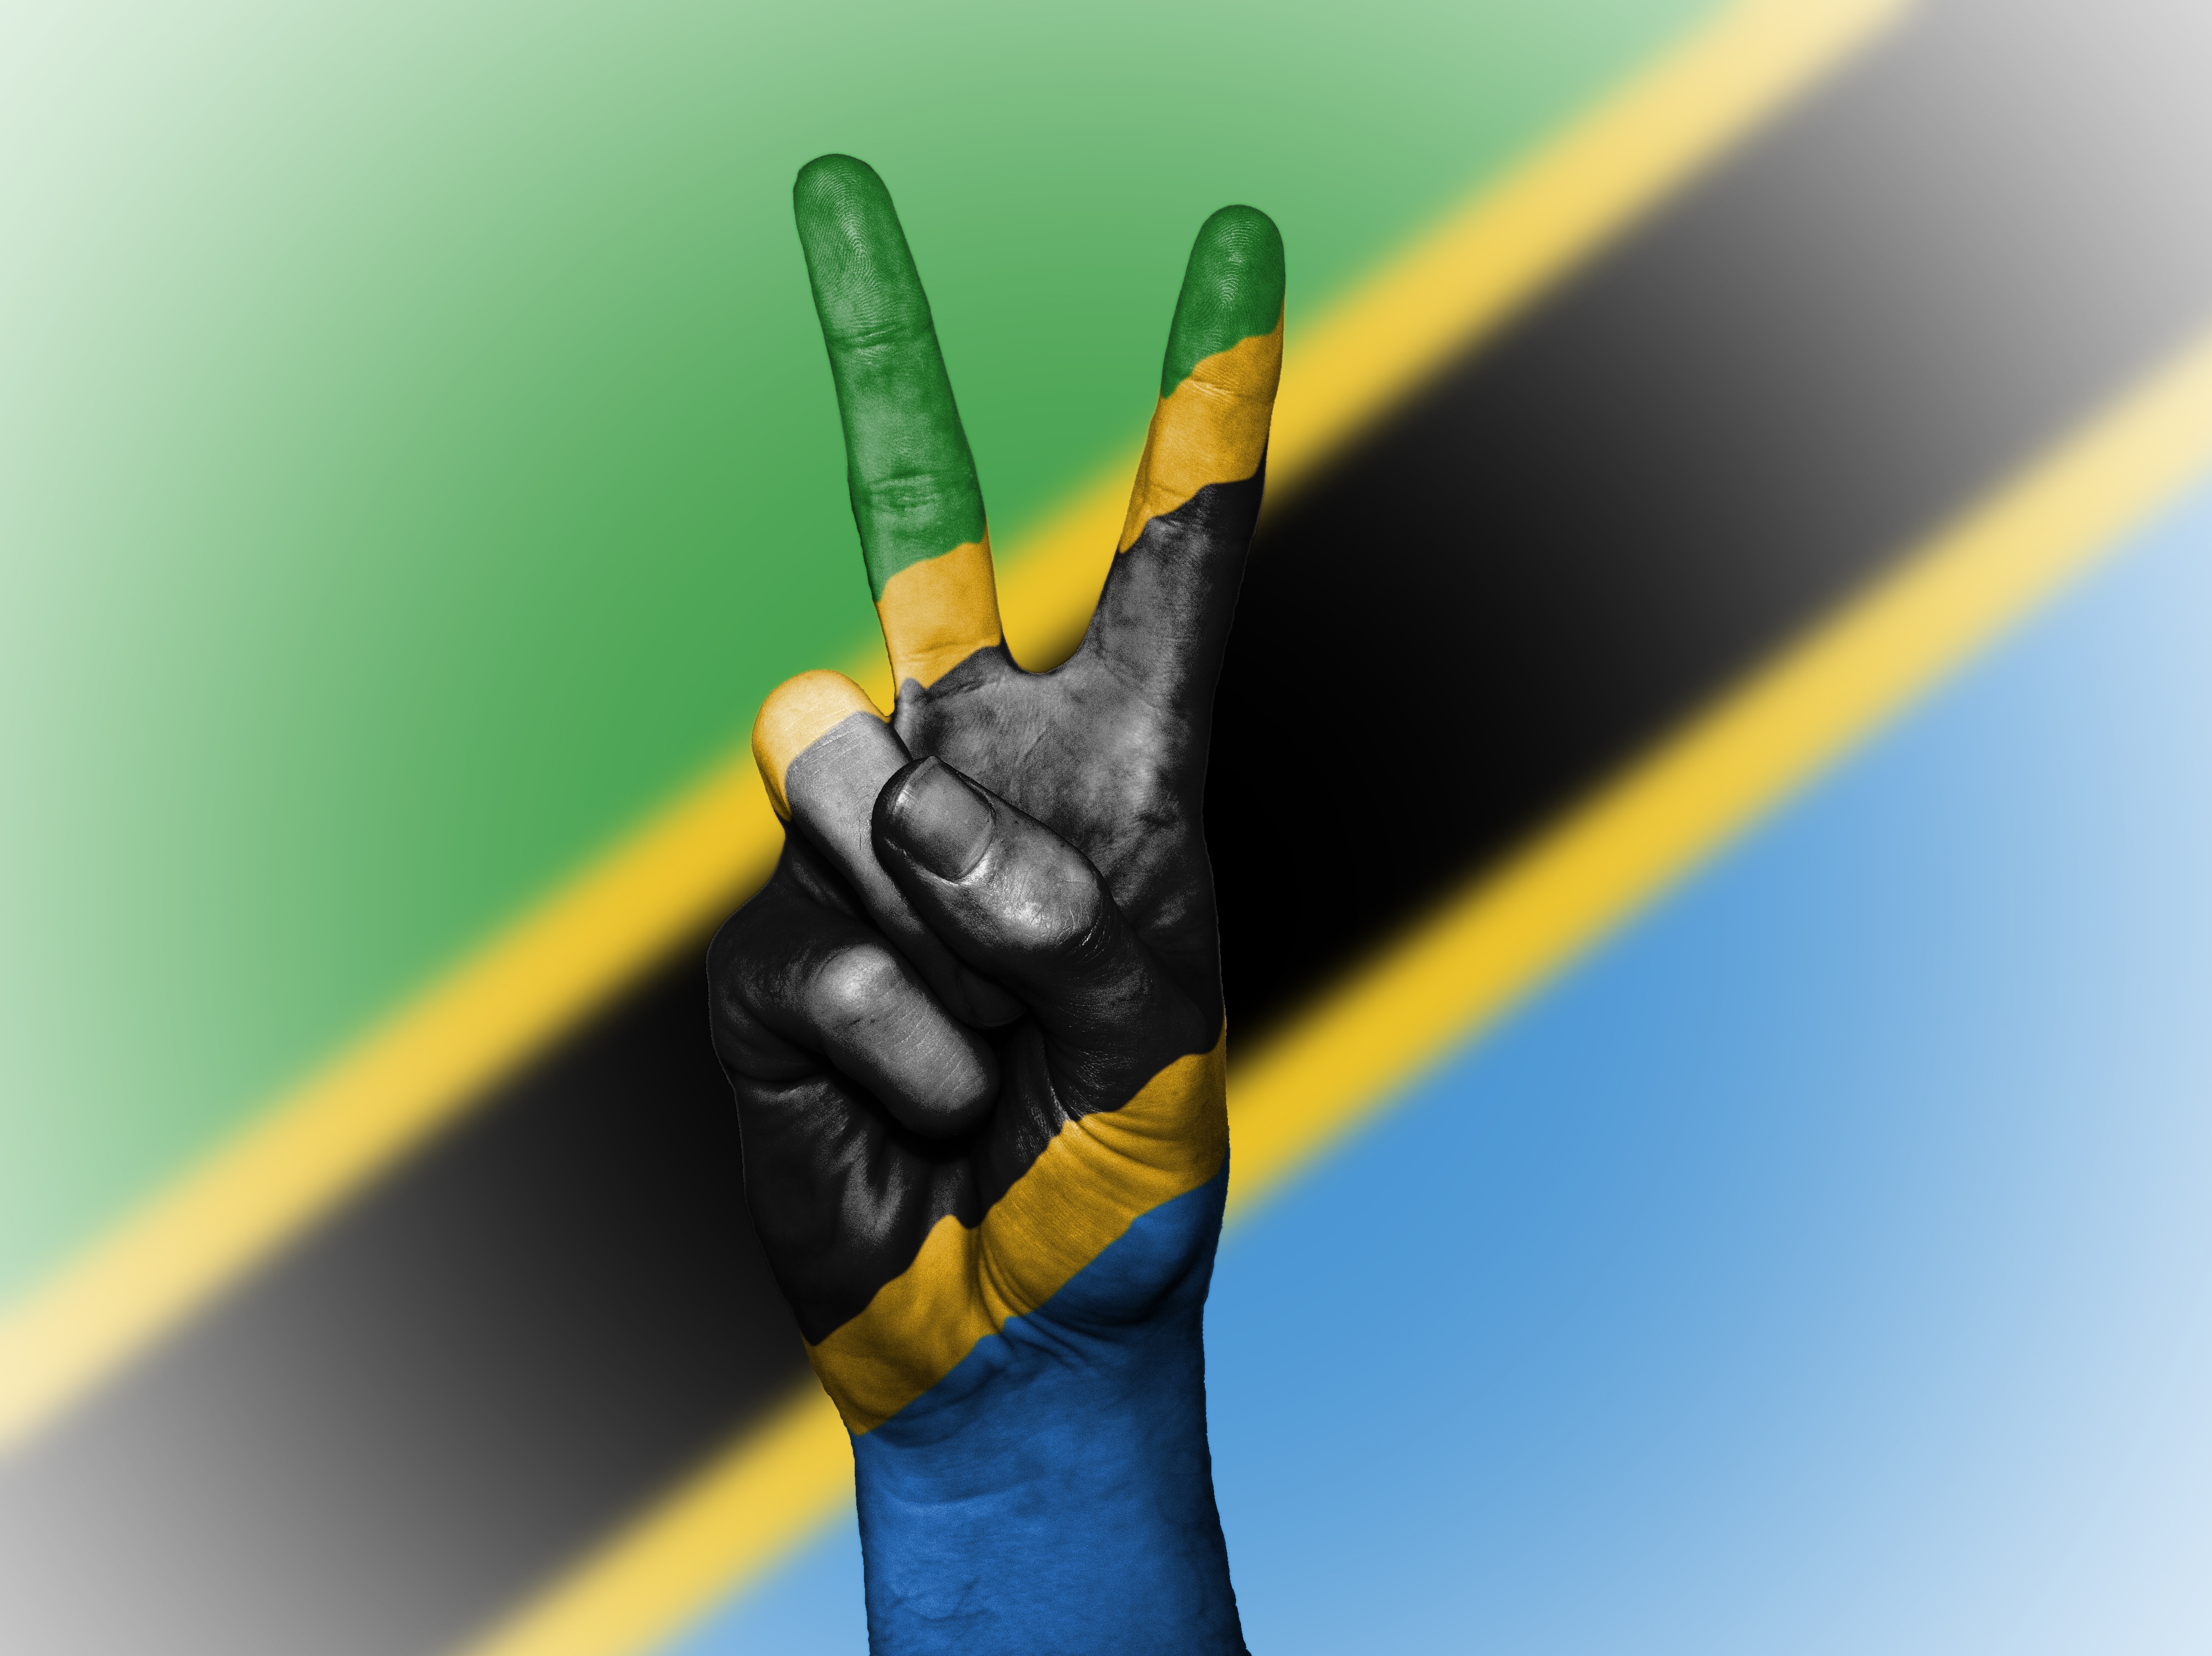
hand, country, travel, finger, symbol, banner, flag, peace, yellow, tourism, energy, close up, national, colors, background, state, tanzania, icon, nation, ensign